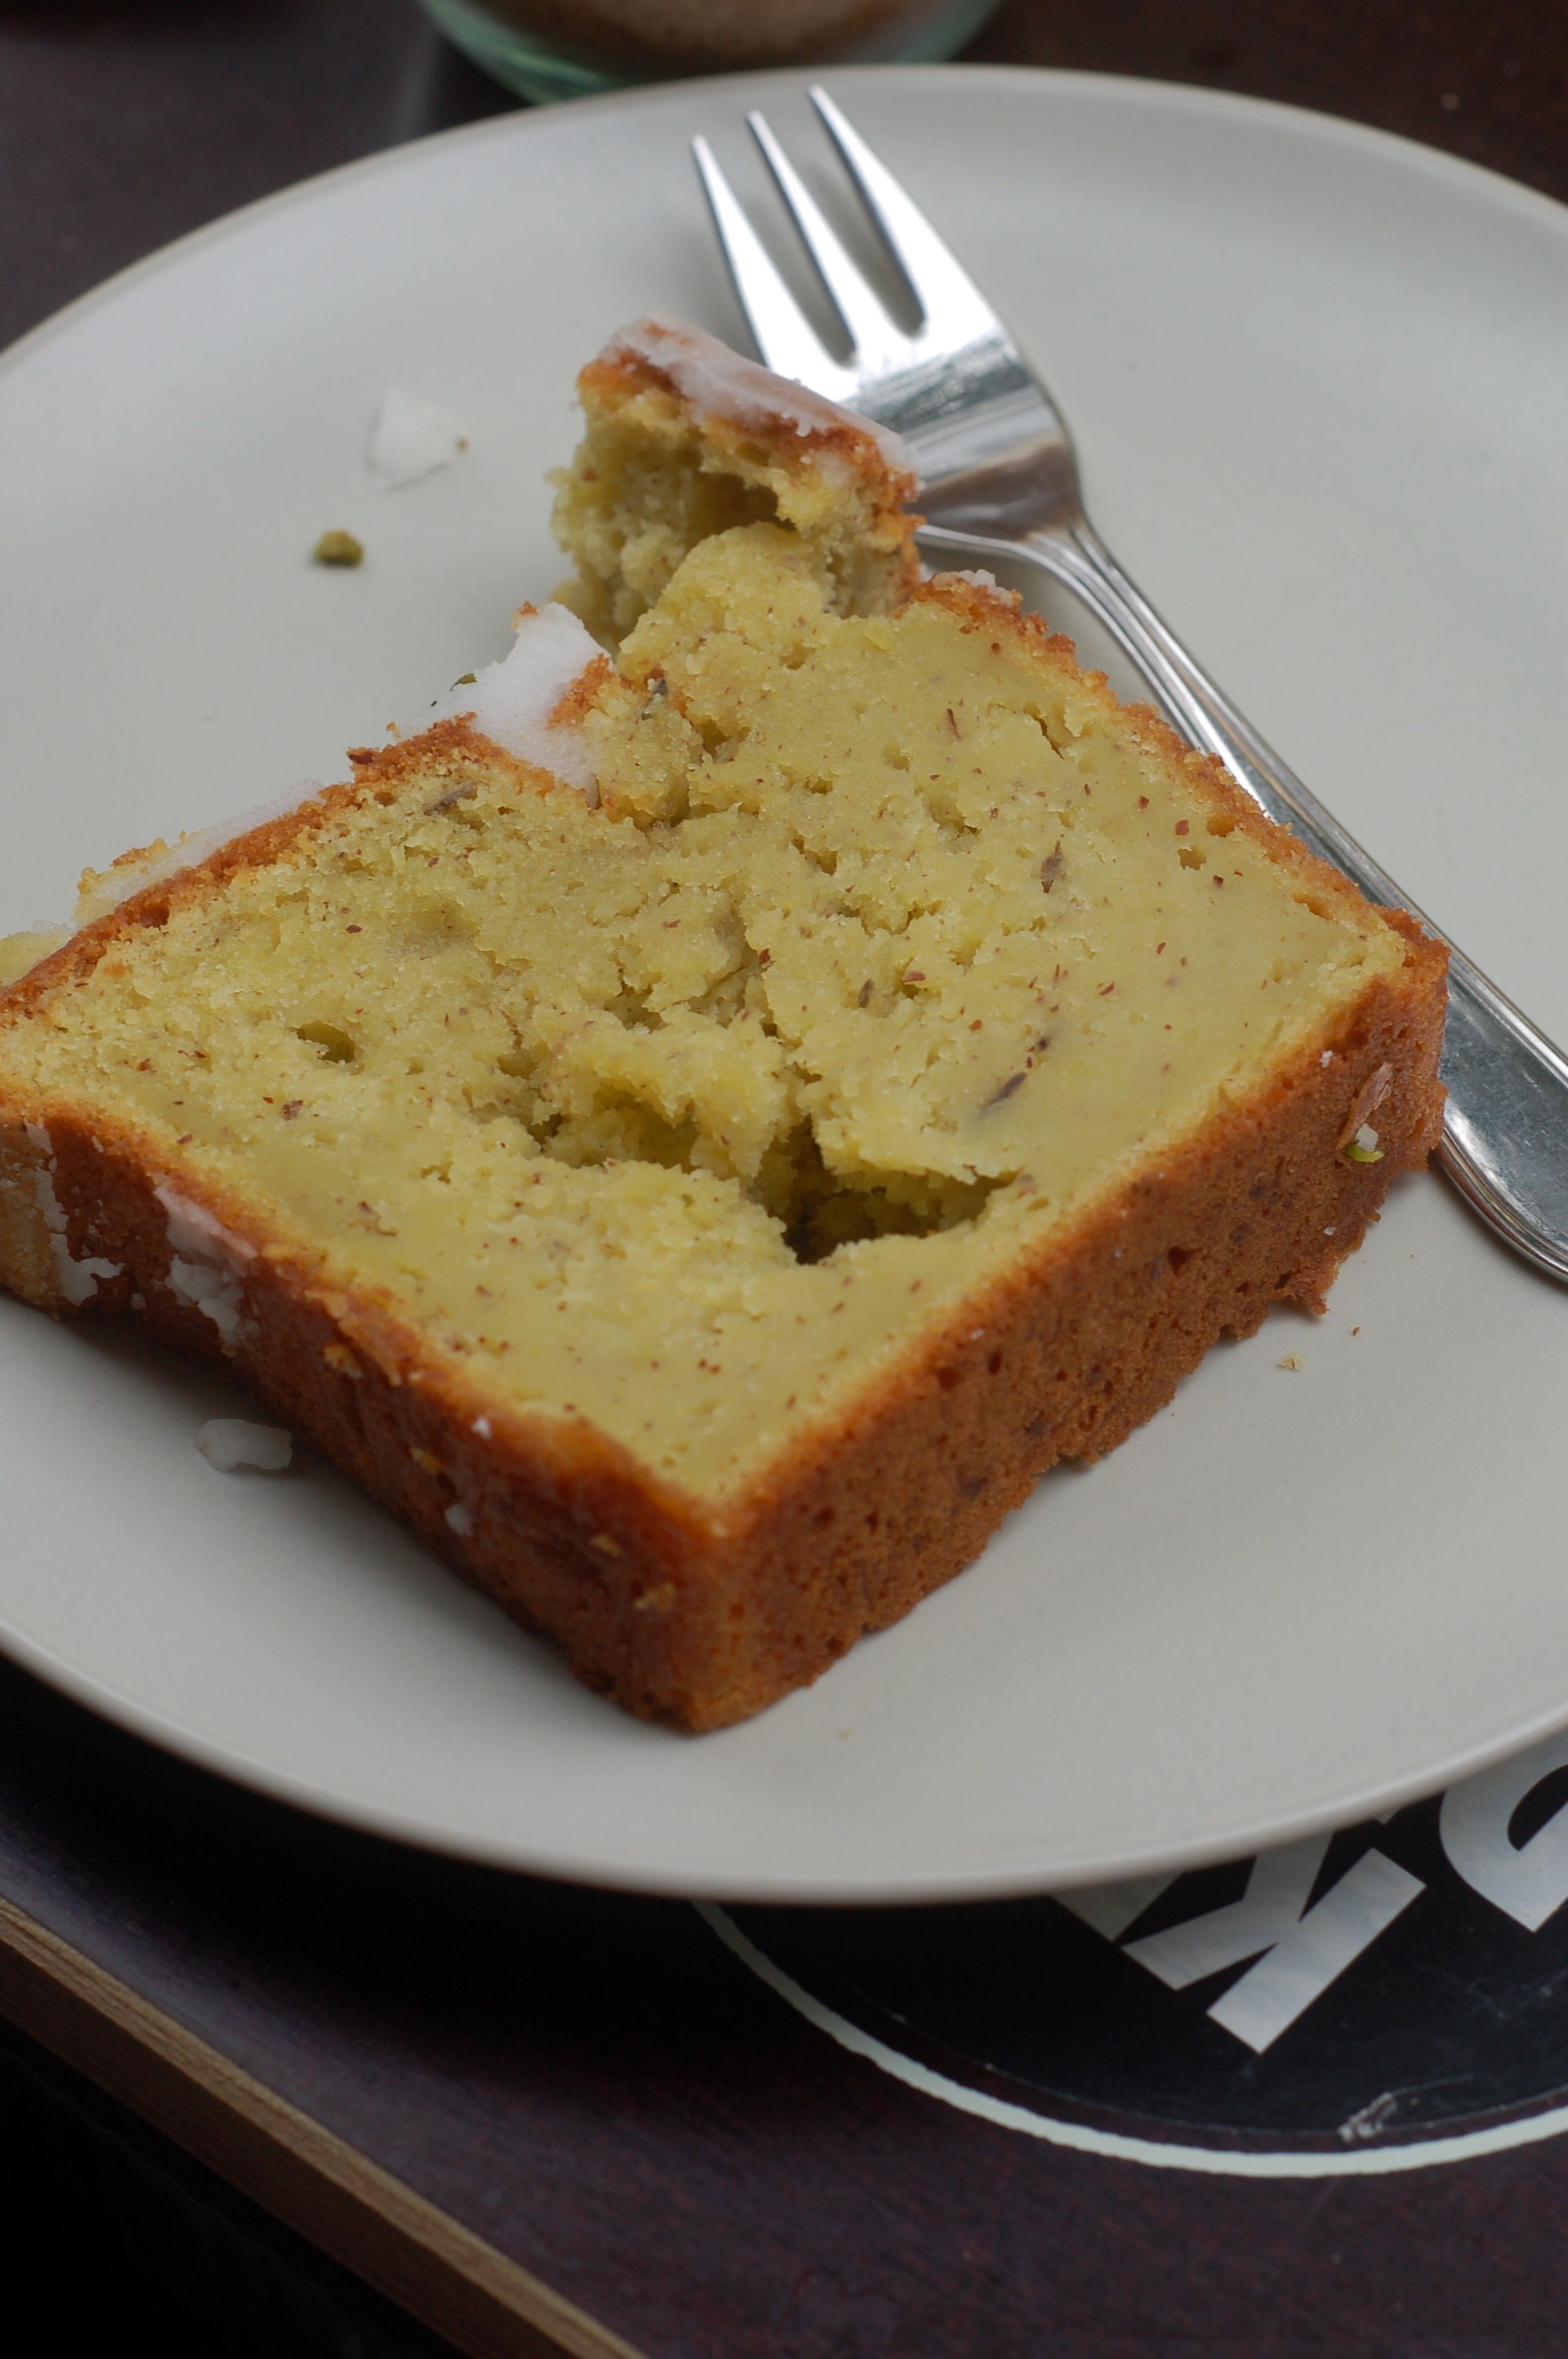
city, dish, meal, food, produce, breakfast, baking, dessert, refreshment, sweetness, taste, cheesecake, baked goods, flavor, flowering plant, pumpkin pie, banana bread, sweet potato pie